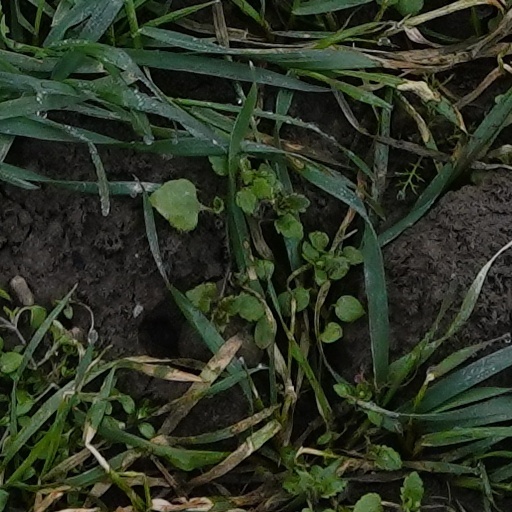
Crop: wheat